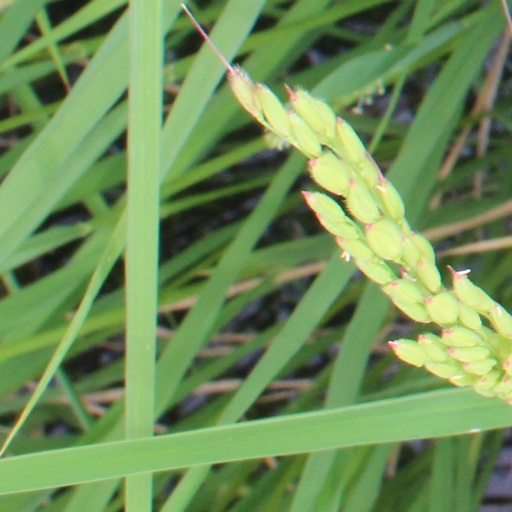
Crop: rice